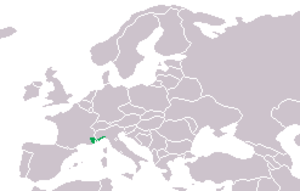
Cette liste des amphibiens de France regroupe les espèces d'amphibiens vivant en France métropolitaine.